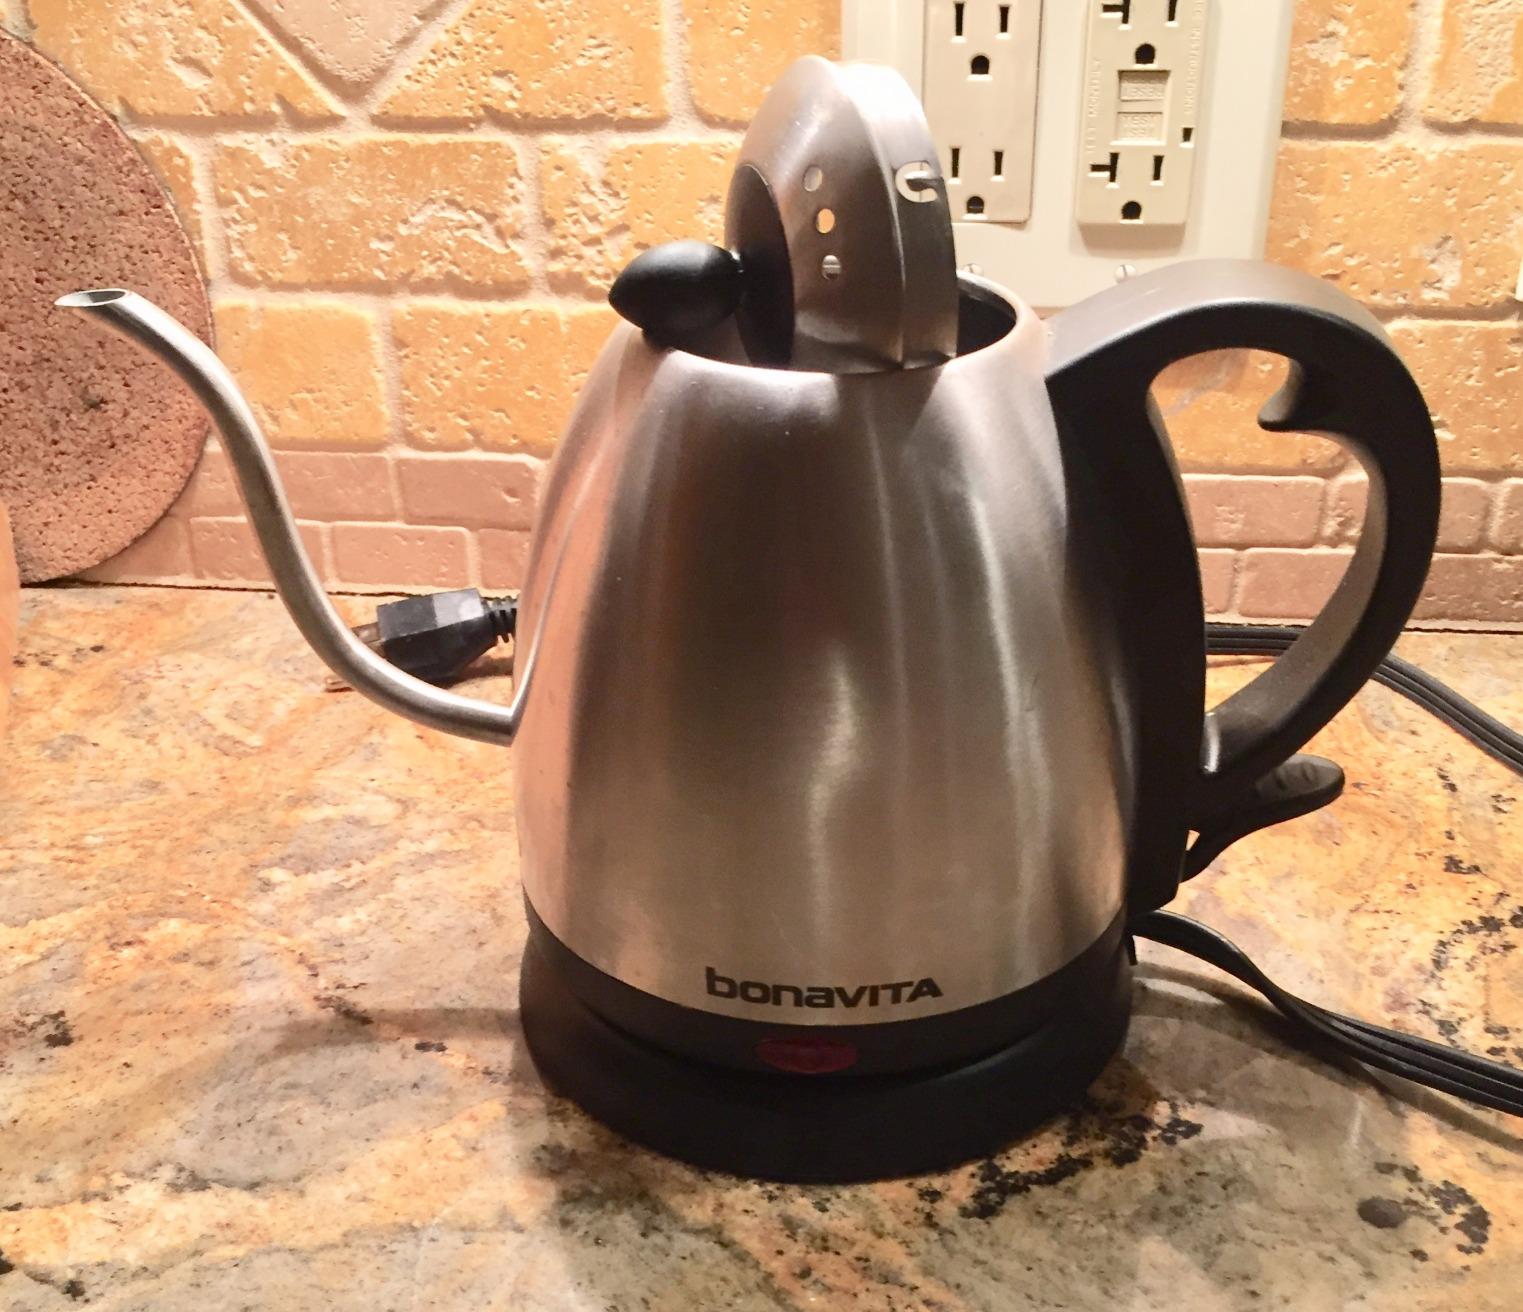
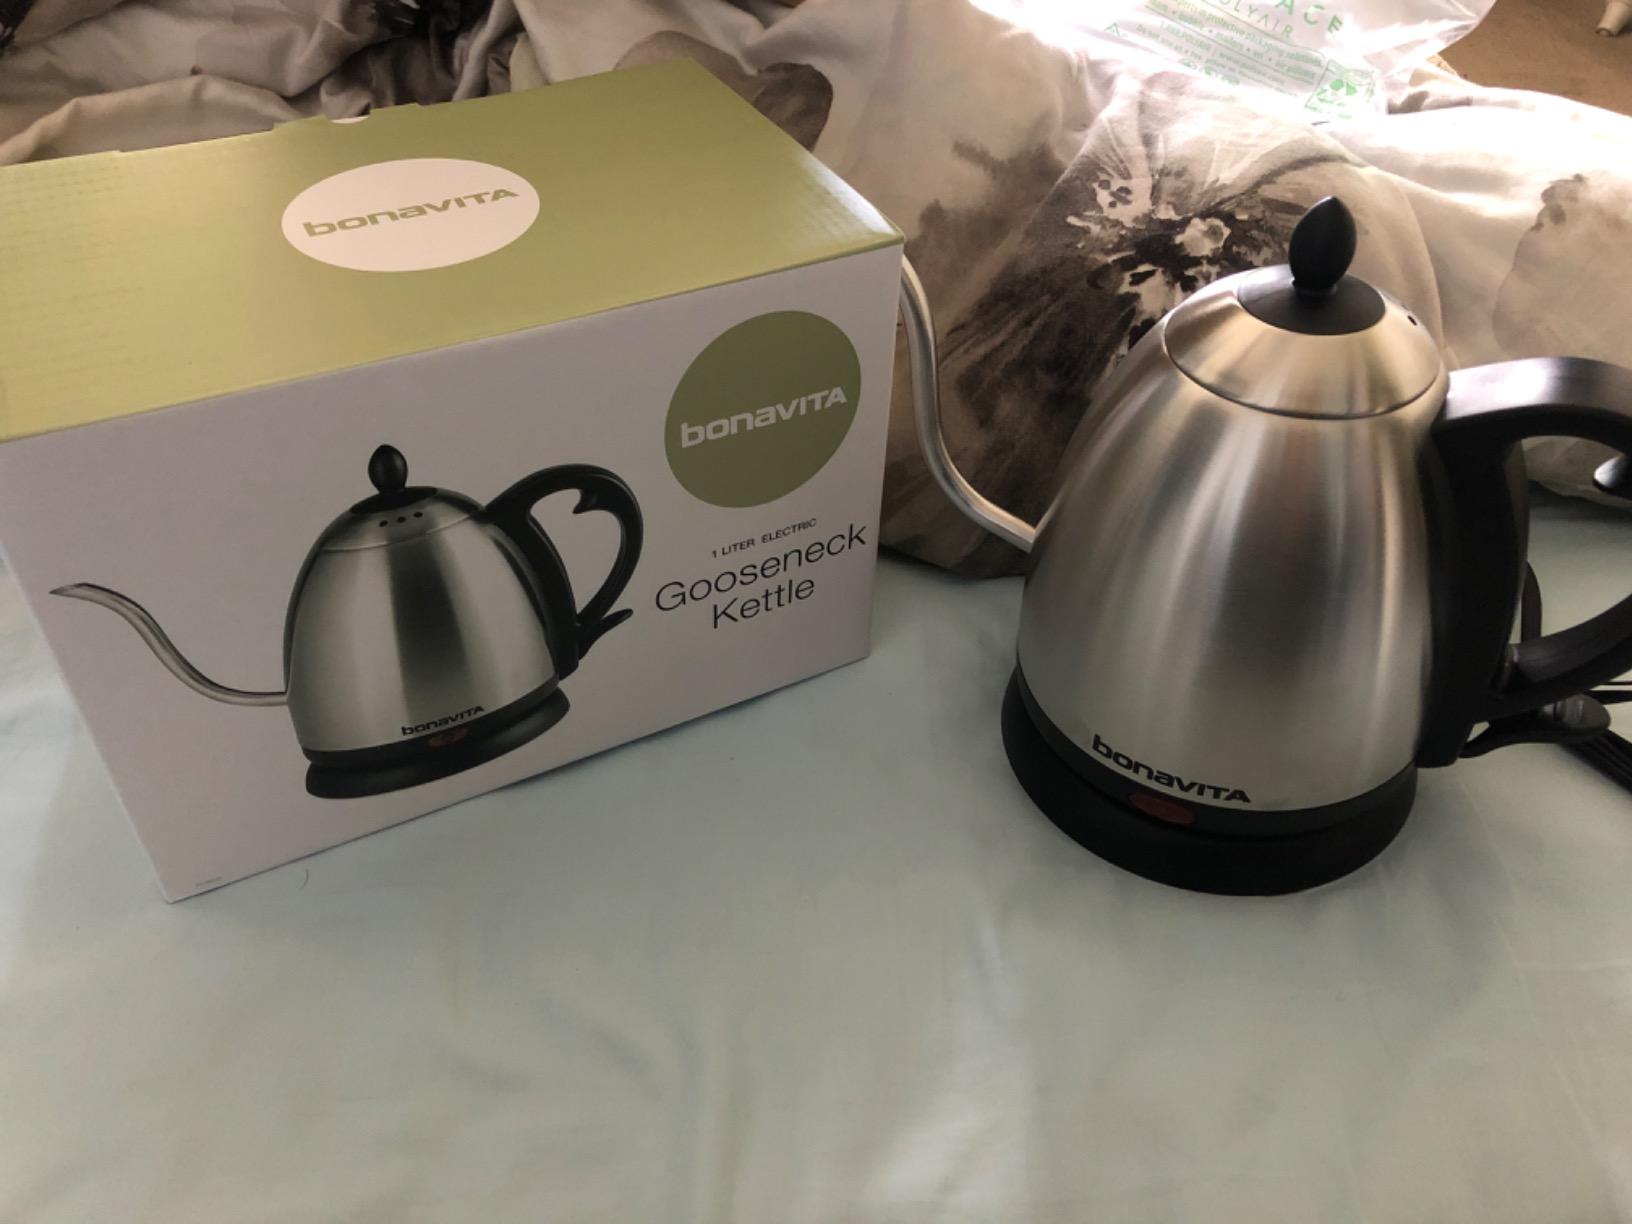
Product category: items_kettle
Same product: yes